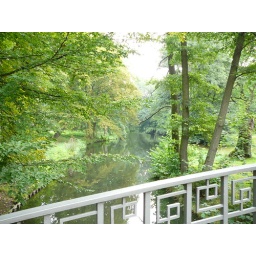
A bridge from the castle in Wilmersdorf